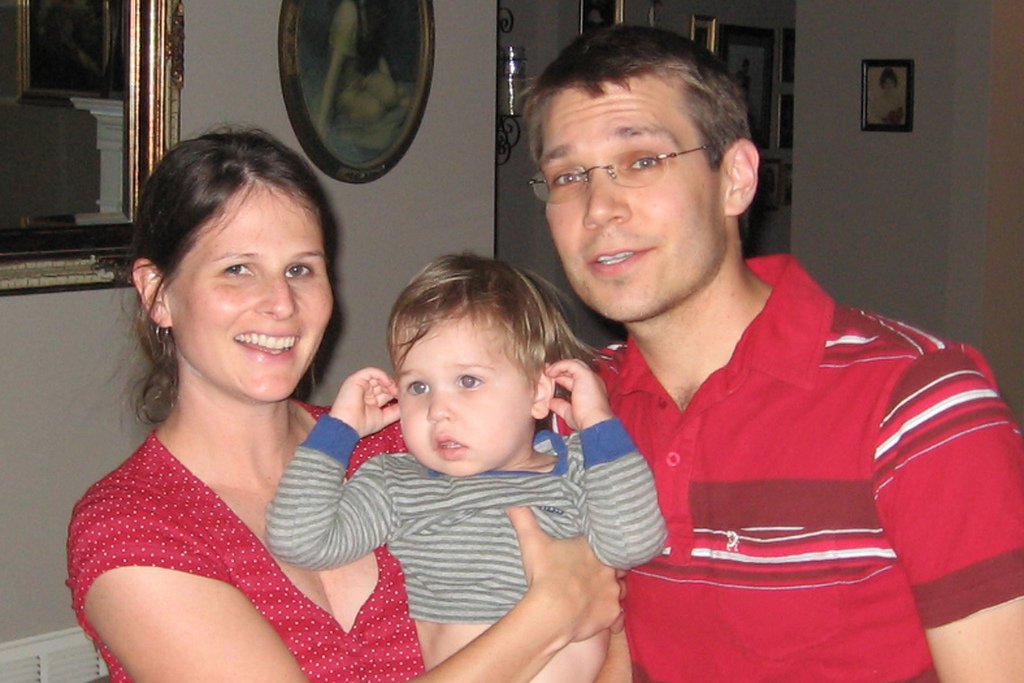
Label: not_food